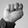
ASL letter: N